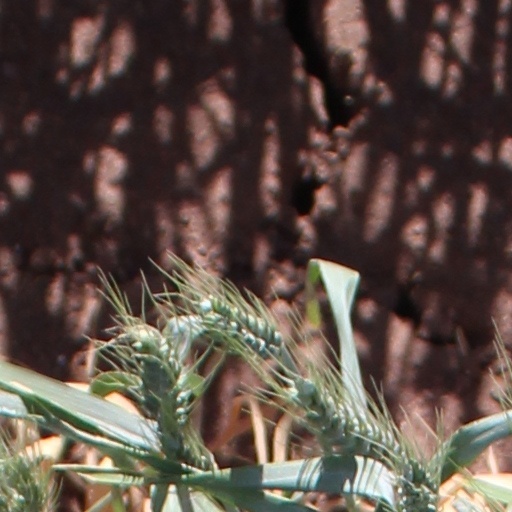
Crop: wheat